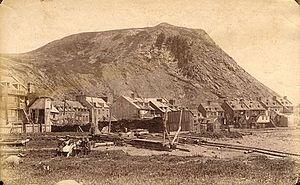
Quartier Cap-Blanc, rue Champlain, vers 1895
La colline de Québec, aussi appelée promontoire de Québec, escarpement de Québec ou encore plateau Québec-Sainte-Foy, est un plateau de forme ovale sur lequel est bâti la partie haute des arrondissements Sainte-Foy–Sillery–Cap-Rouge et La Cité-Limoilou à Québec. Elle est parfois improprement désignée par sa constituante la plus connue de par son histoire, le cap Diamant, situé à l'extrémité orientale. On fait également référence à la « haute-ville », mais seulement pour la partie est de la colline.
Le Cap-Blanc est un secteur de Québec situé en contrebas du cap Diamant, à l'ouest du Petit Champlain. Il est situé sur une mince bande de terre, sur le rivage du fleuve Saint-Laurent, avec ses deux rues principales parallèles : la rue et le boulevard Champlain. Il est surplombé par la Haute-Ville et les plaines d'Abraham avec lesquelles il est relié par le haut escalier du Cap-Blanc.